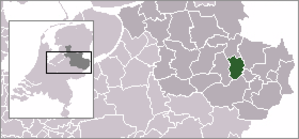
Almelo, parfois écrit Almélo en français, est une commune néerlandaise, dans la province d'Overijssel.